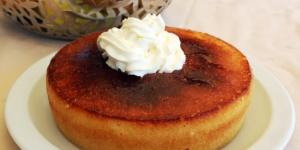
baba al ron con nata